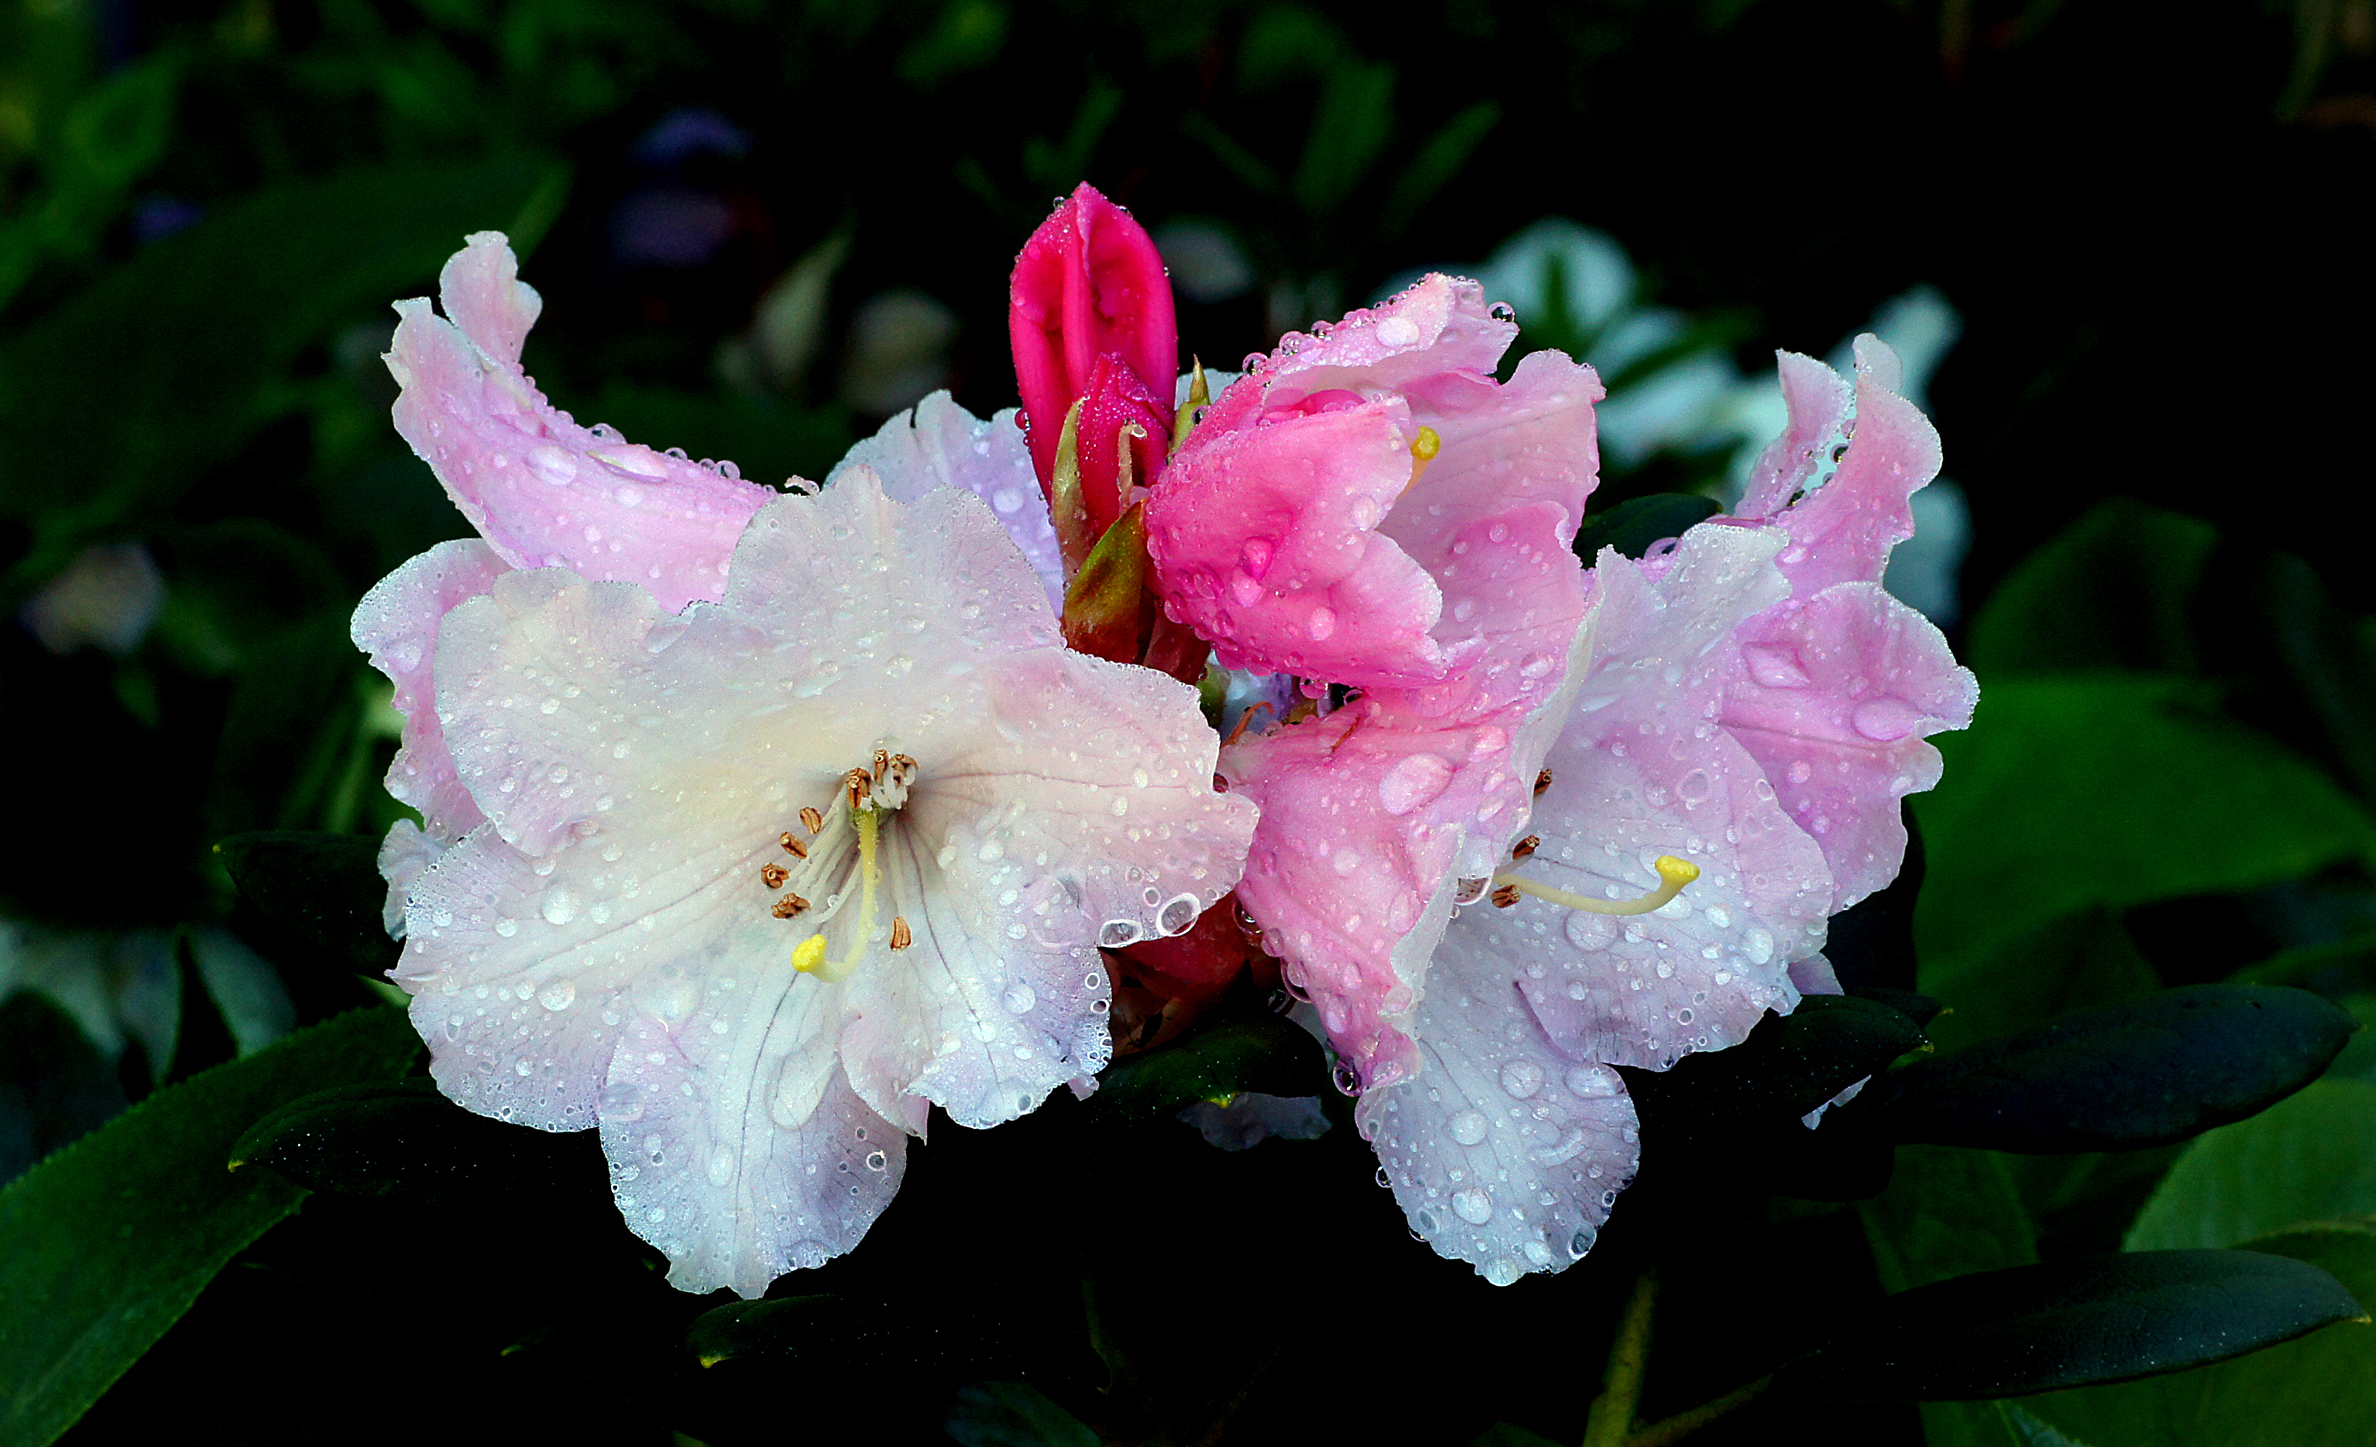
blossom, plant, flower, petal, flora, shrub, rhododendron, sonydslra300, tamron90mmmacro, rhododendronglischurum, macro photography, flowering plant, woody plant, land plant